Kim Basinger

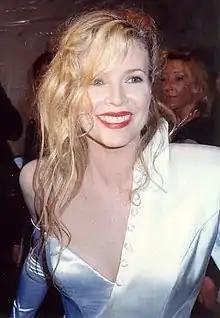
Basinger at the 62nd Academy Awards in 1990

Kimila Ann Basinger (born December 8, 1953) is an American actress. She has garnered acclaim for her work in film, for which she has received various accolades including an Academy Award, a Golden Globe Award, a Screen Actors Guild Award, and a star on the Hollywood Walk of Fame. Initially a TV starlet, she shot to fame as a Bond girl in 1983 and enjoyed a long heyday over the next two decades. In 2011 "Los Angeles Times Magazine" ranked her third on the "50 Most Beautiful Women In Film".